Describe the emotion expressed in this image:  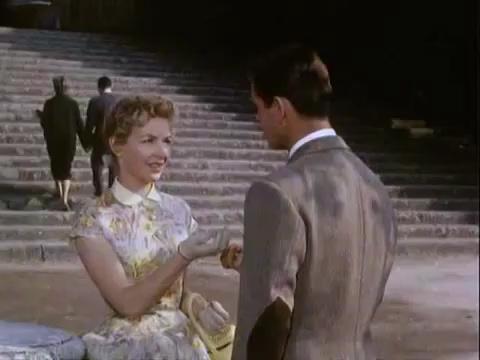
This person displays Suffering, valence and arousal with high intensity.